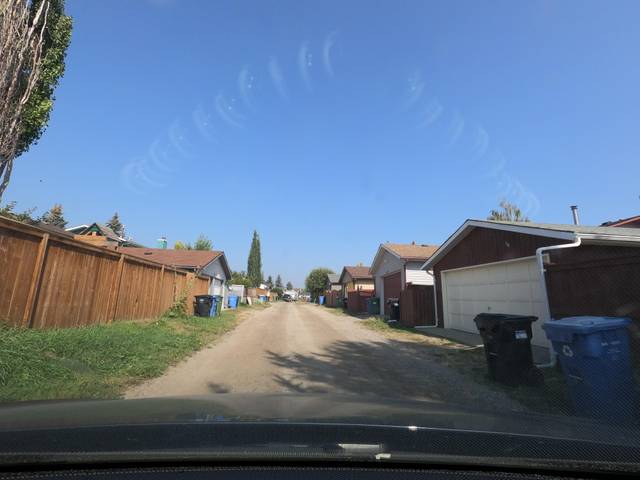
Region: Canada
Coordinates: 50.905, -114.041